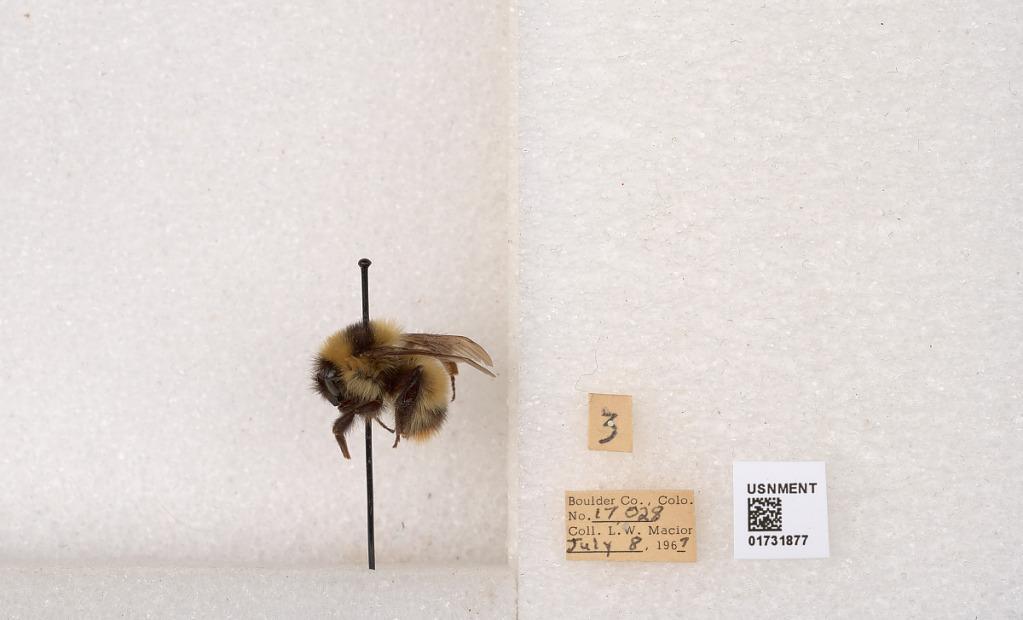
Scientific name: Bombus kirbyellus
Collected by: L. Macior
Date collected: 1967-7-8
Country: United States
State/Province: Colorado
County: Boulder
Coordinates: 40.0925, -105.358